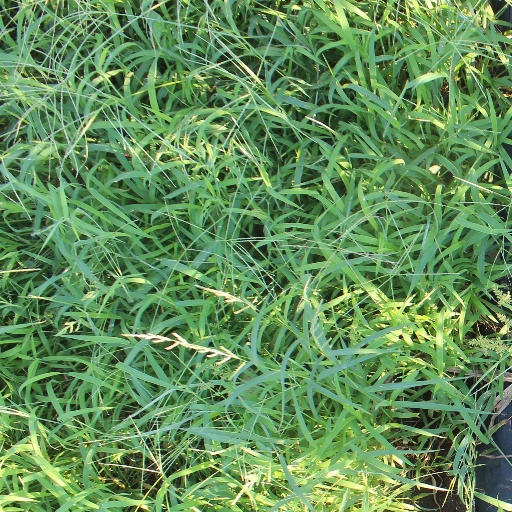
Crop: sorghum